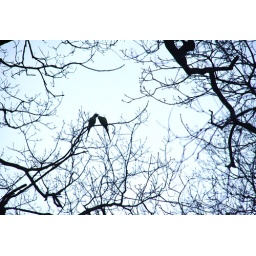
bird eating brain of other bird in tree